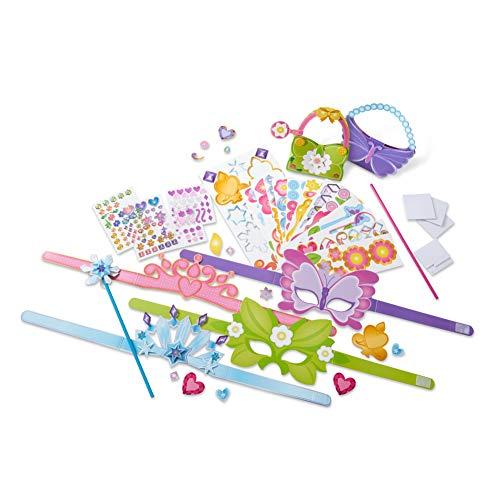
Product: Melissa & Doug Created by Me! Princess Collection Paper Craft Kit (2 Wands, 2 Tiaras, 2 Masks, 2 Purses)
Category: Toys & Games | Learning & Education
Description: Princess collection paper craft kit with eight crafts to decorate with pre-cut shapes, gem stickers, and glitter stickers – no glue or tape needed.
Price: $6.83
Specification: ProductDimensions:5x1.2x8.7inches|ItemWeight:3.52ounces|ShippingWeight:9.9ounces(Viewshippingratesandpolicies)|ASIN:B07D2LQ2M6|Itemmodelnumber:31607|Manufacturerrecommendedage:4-8years